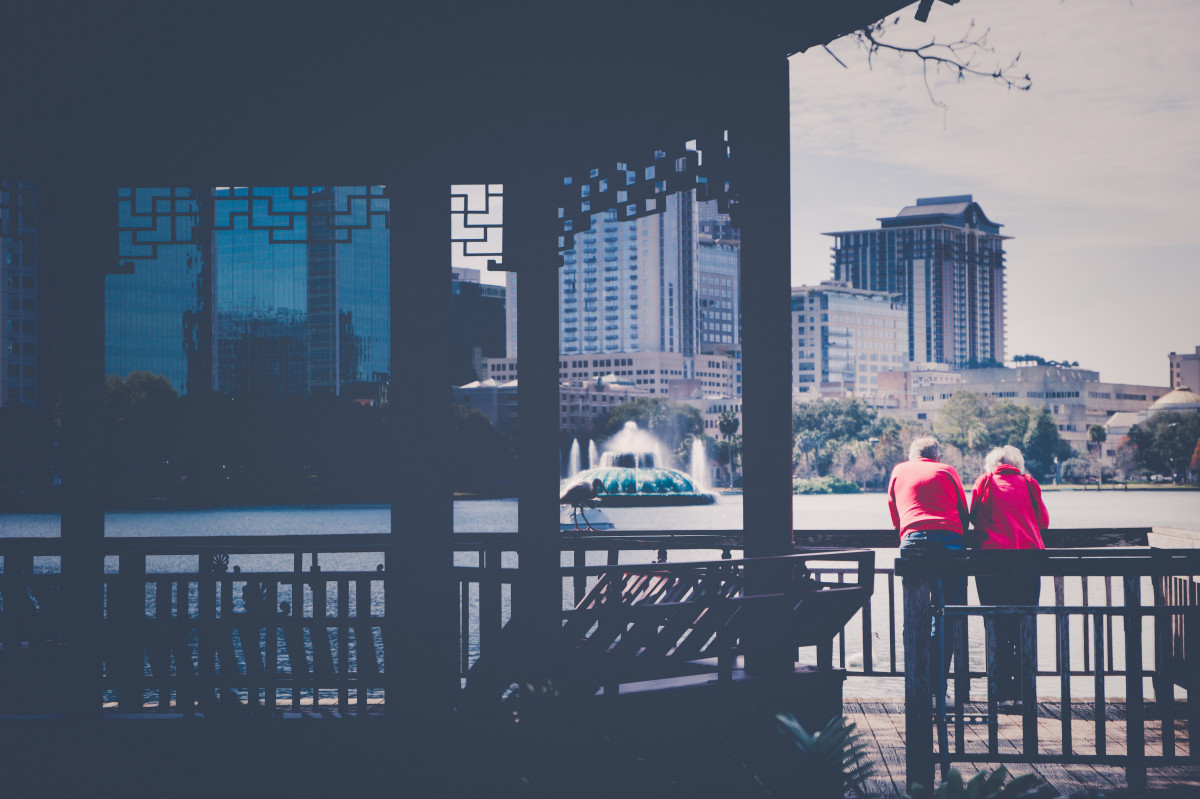
Tags: city, skyscraper, cityscape, metropolis